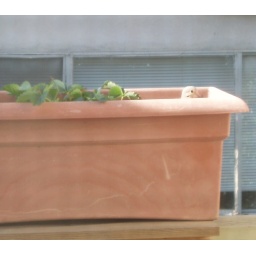
here is the daddy mourning dove sitting on his eggs in my strawberry plants